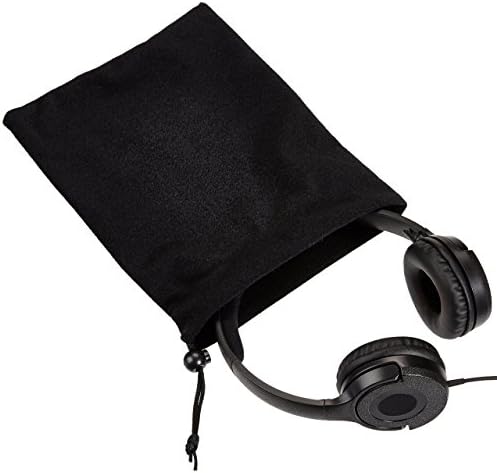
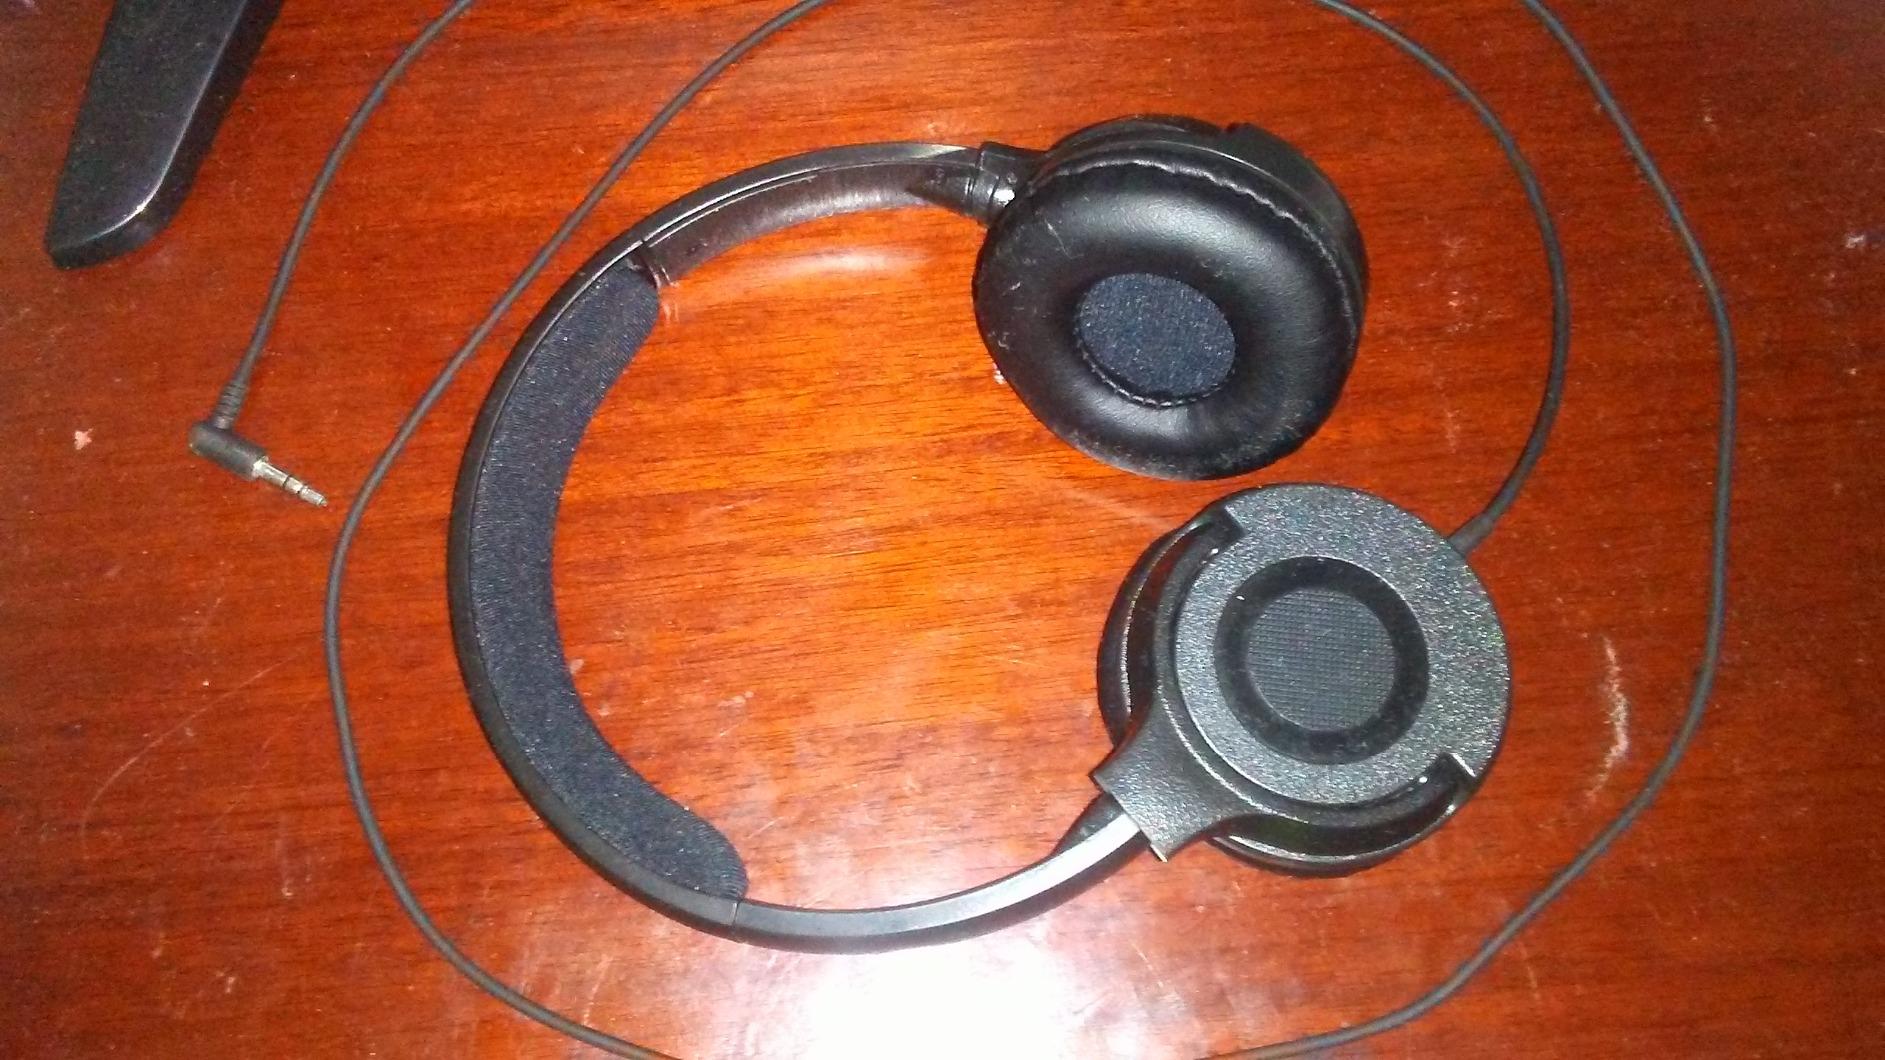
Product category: headphones
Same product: yes